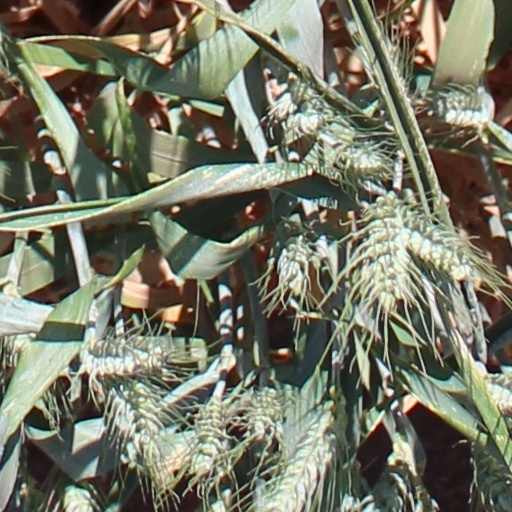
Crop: wheat